Danny Addy

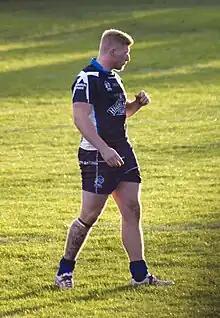
Addy in action for Scotland

It was revealed on 18 April 2018, that Addy had taken over the leadership of Scotland's under-19's programme for the rest of 2018. The offer made to Addy, was to keep him busy during his long recovery from his season ending ACL knee injury. That he sustained in the pre-season of the 2018 rugby league campaign. Following the announcement of the news, Addy had this to say, "I am incredibly proud to represent and support Scotland. I have been on at the Chairman, Keith Hogg, for some time to find a way for me to get involved in coaching. Obviously, I didn't want to get seriously injured but it has given me the chance to take-up this great opportunity. Furthermore he added, "I am very grateful to my club, (Hull Kingston Rovers) for releasing me to do this. To get the chance to develop my rugby league coaching experience within the Scotland set-up and help some of Scotland's younger players to develop is very exciting."